Diplomat Hotel

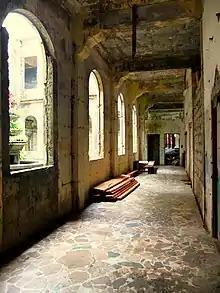
One of the corridors at the west wing of the Dominican Hill Retreat House. One of the former hotel's two fountains can be seen in the far left.

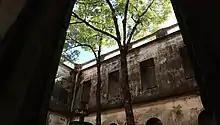
The inner garden at the east wing of the building. One of the hotel's two fountains can be seen at the bottom.

In 1911, American friars of the Order of Preachers (commonly known as "Dominican Order") along with a few Spanish members made plans for the construction of a vacation house for them and the nuns of their order in Baguio. One of the members of the order, Fr. Roque Ruaño, O.P., the same architect of the main building of the current campus of the University of Santo Tomas, designed the building. A 17-hectare hill property was acquired from Americans who reside in Baguio and construction is said to have started in 1913 and was supervised by Ruano himself. It was then inaugurated in May 1915. To take advantage of tax exemptions, the order set up a seminary named Colegio del Santissimo Rosario in June 1915 but due to the very small enrollment, the school closed two years later and the building was reverted to its original use. The hill where the building stands was christened as "Dominican Hill".